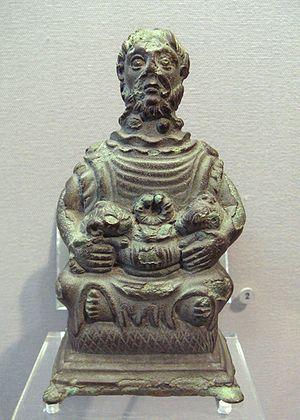
Le musée des antiquités nationales, créé en 1867 et devenu musée d'Archéologie nationale et domaine national de Saint-Germain-en-Laye en 2009, est un musée consacré à l'archéologie de la France. Il présente une riche collection d'archéologie comparée des cinq continents. Il est installé dans le château de Saint-Germain-en-Laye, restauré par Eugène Millet, élève d'Eugène Viollet-le-Duc, pour accueillir les salles d'exposition du musée.